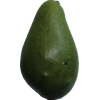
Label: green_avocado